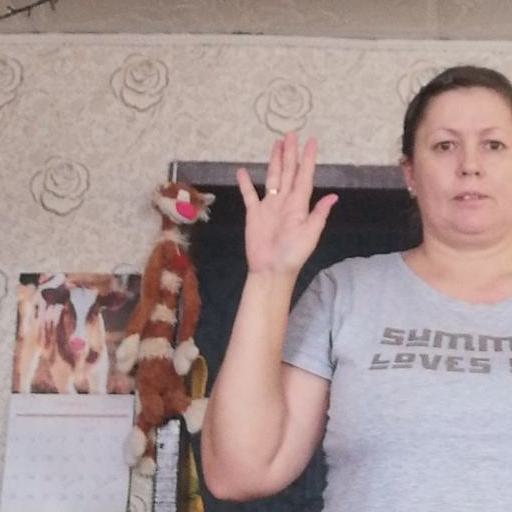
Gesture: palm